Women in classical music

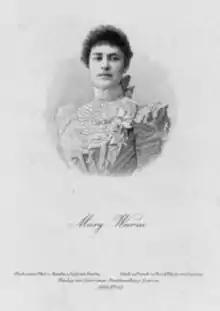
Mary Wurm founder of the first women-only orchestra in Berlin in 1898, paving the way for women in orchestras.

The ratio of women to men players in U.S. orchestras is roughly equal, but the ratio in European orchestras is still low. Across the world, there are relatively few women conductors, but numbers are increasing, as figures like Marin Alsop, Barbara Hannigan, Susanna Mälkki and Mirga Gražinytė-Tyla gain public attention and popularity.